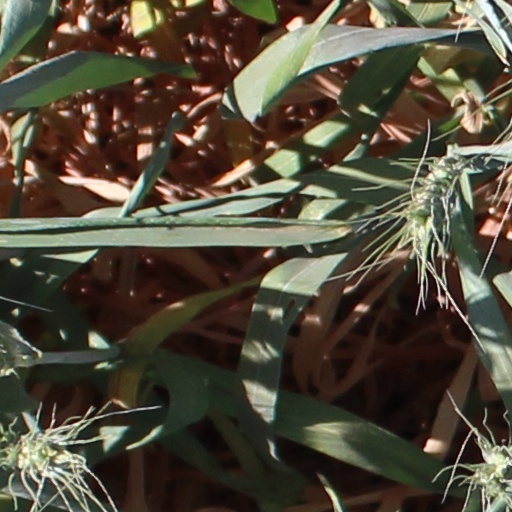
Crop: wheat